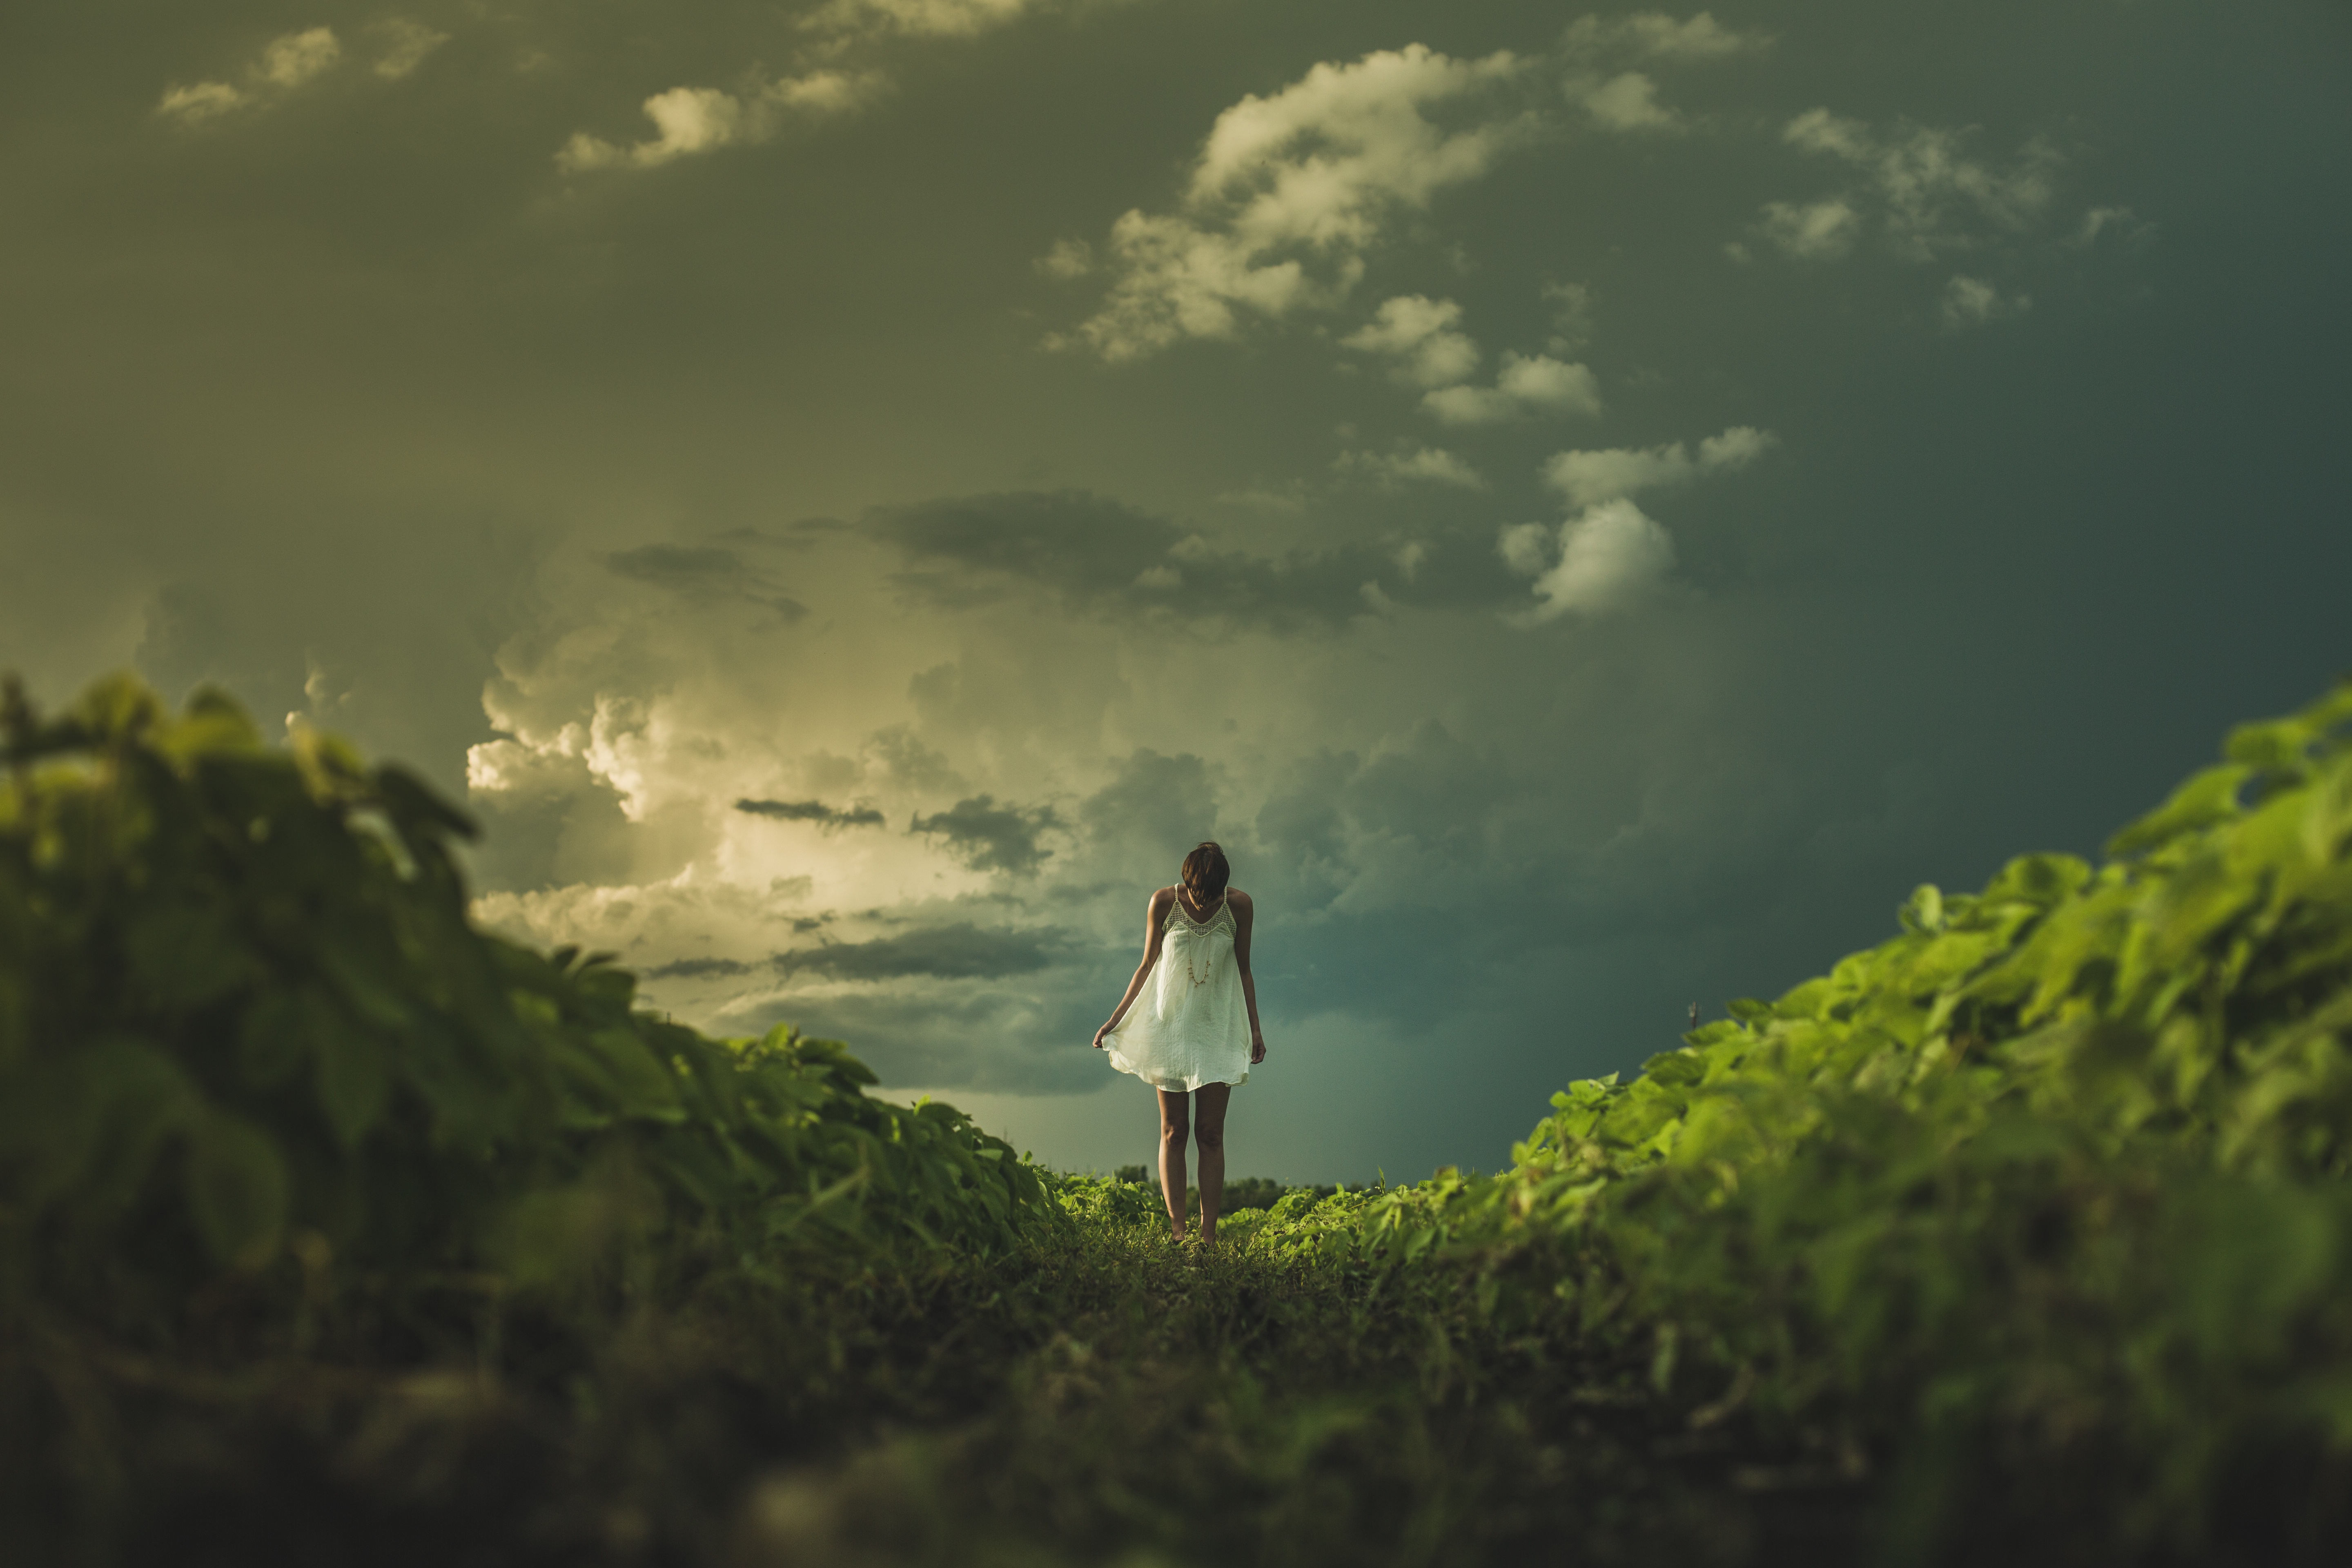
landscape, sea, nature, grass, horizon, mountain, light, cloud, sky, girl, woman, fog, mist, meadow, sunlight, morning, hill, wave, green, darkness, lady, lonely, clouds, dramatic, dark clouds, rural area, wondering, meteorological phenomenon, atmospheric phenomenon, atmosphere of earth